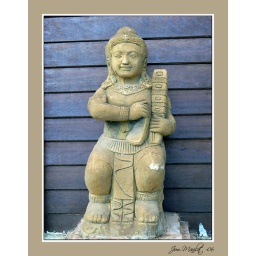
A small statue standing against a wall in Koh Chang, Thailand